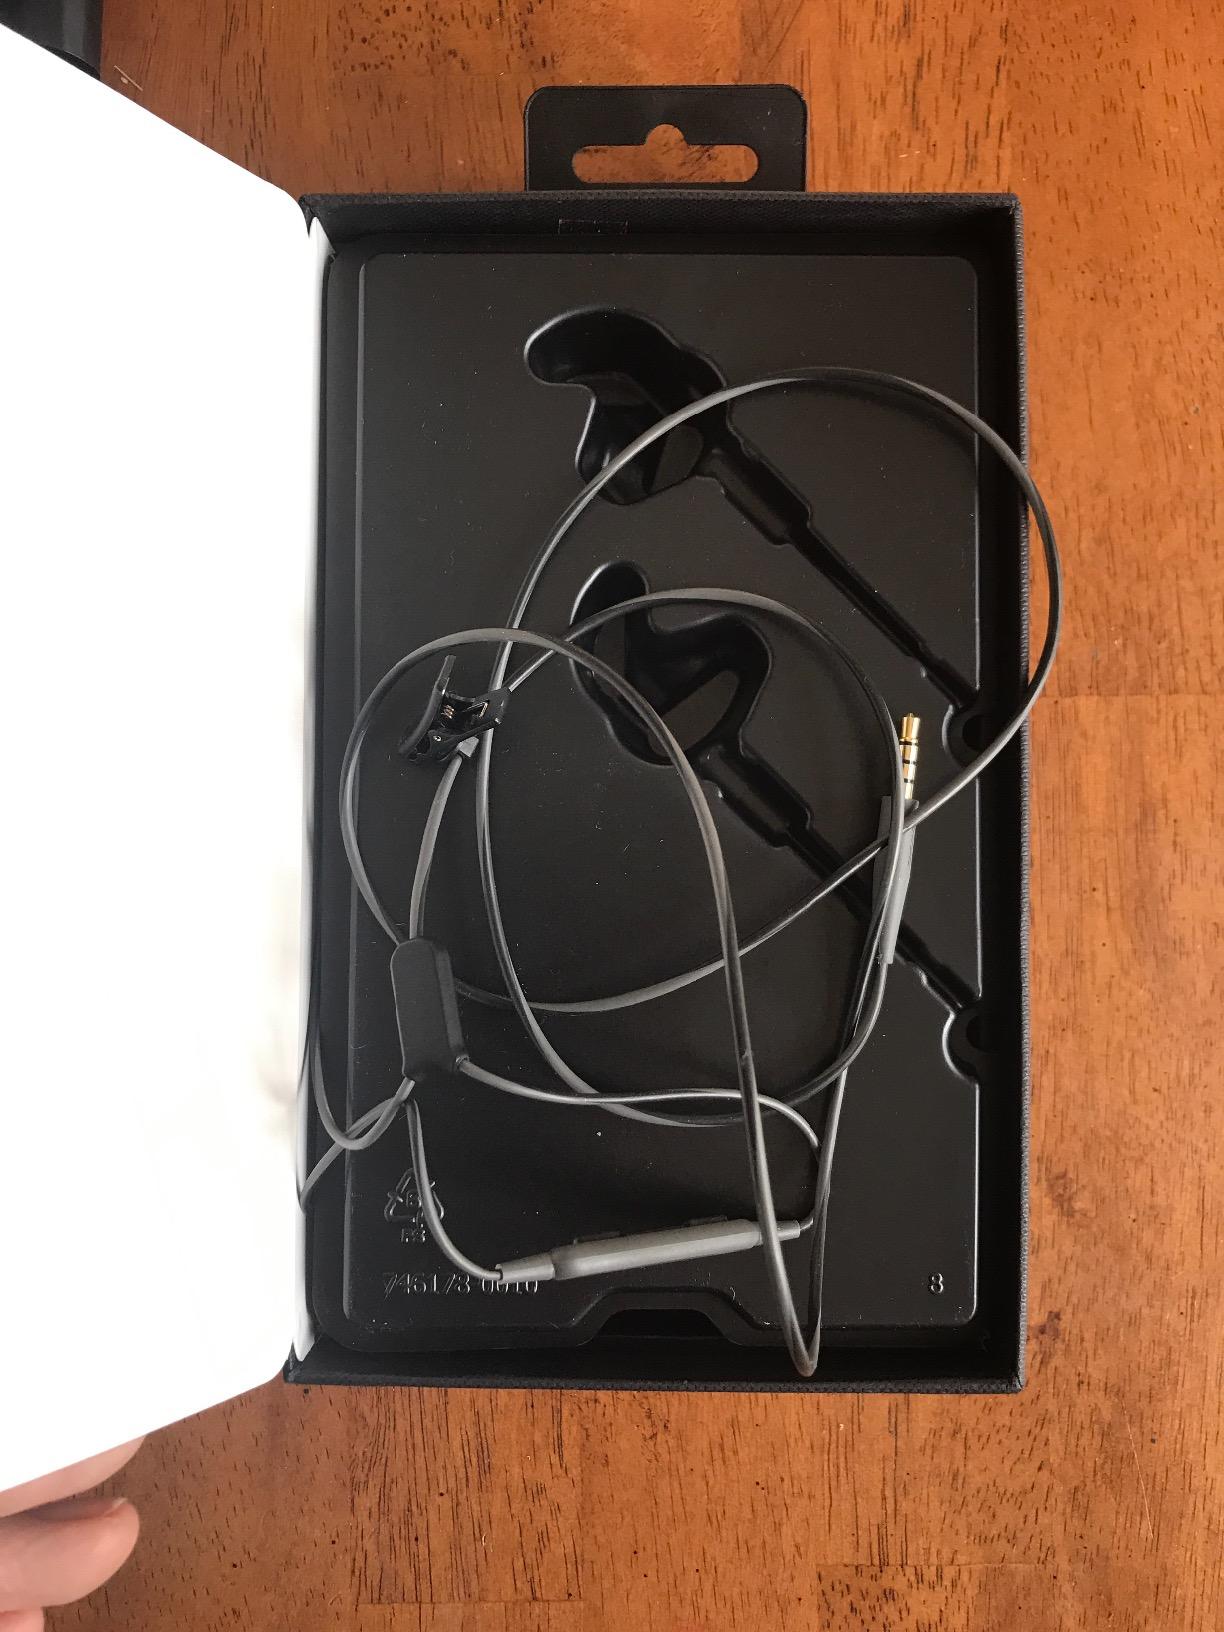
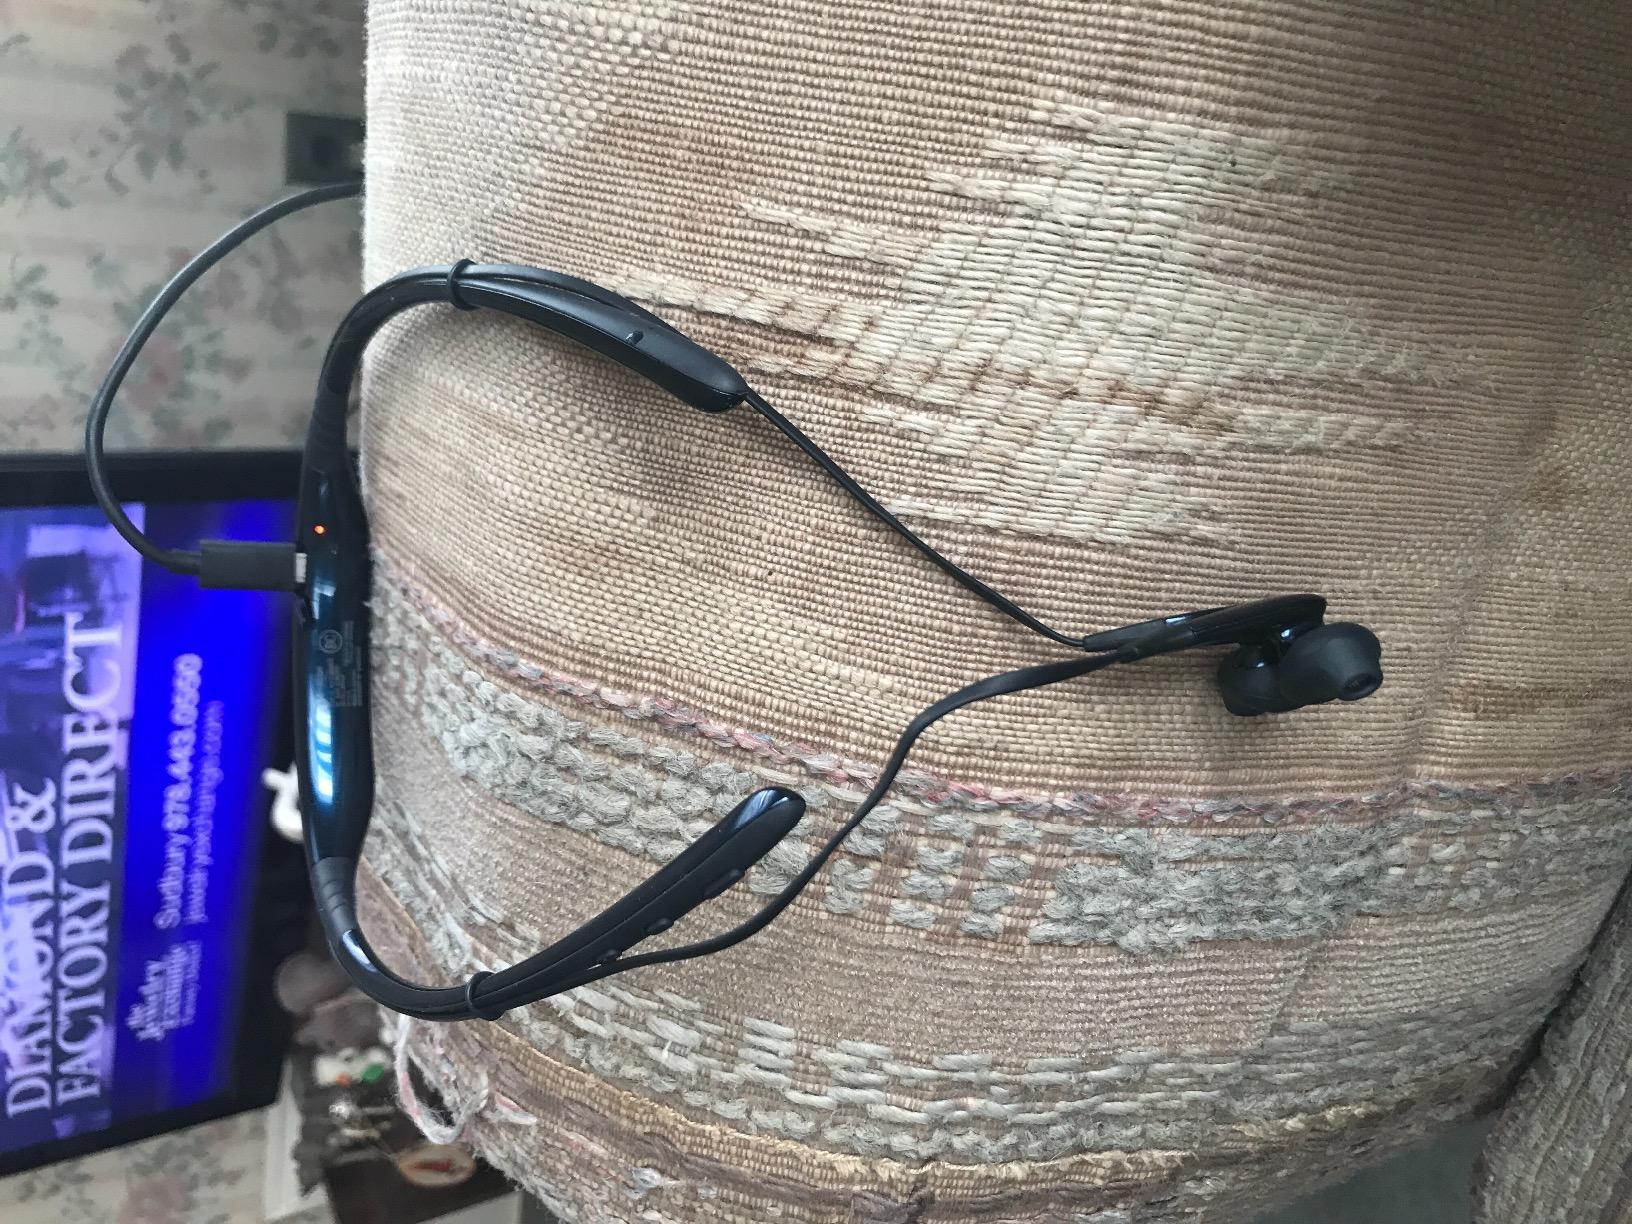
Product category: headphones
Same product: no